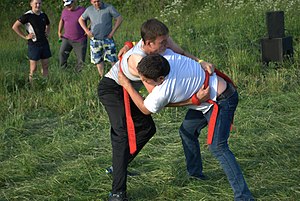
Kurash
Kurash-brydekamp
Kurash er traditionel uzbekisk brydning, der er ca. 3500 år gammel. Det dyrkes stående iført en traditionel brydedragt.